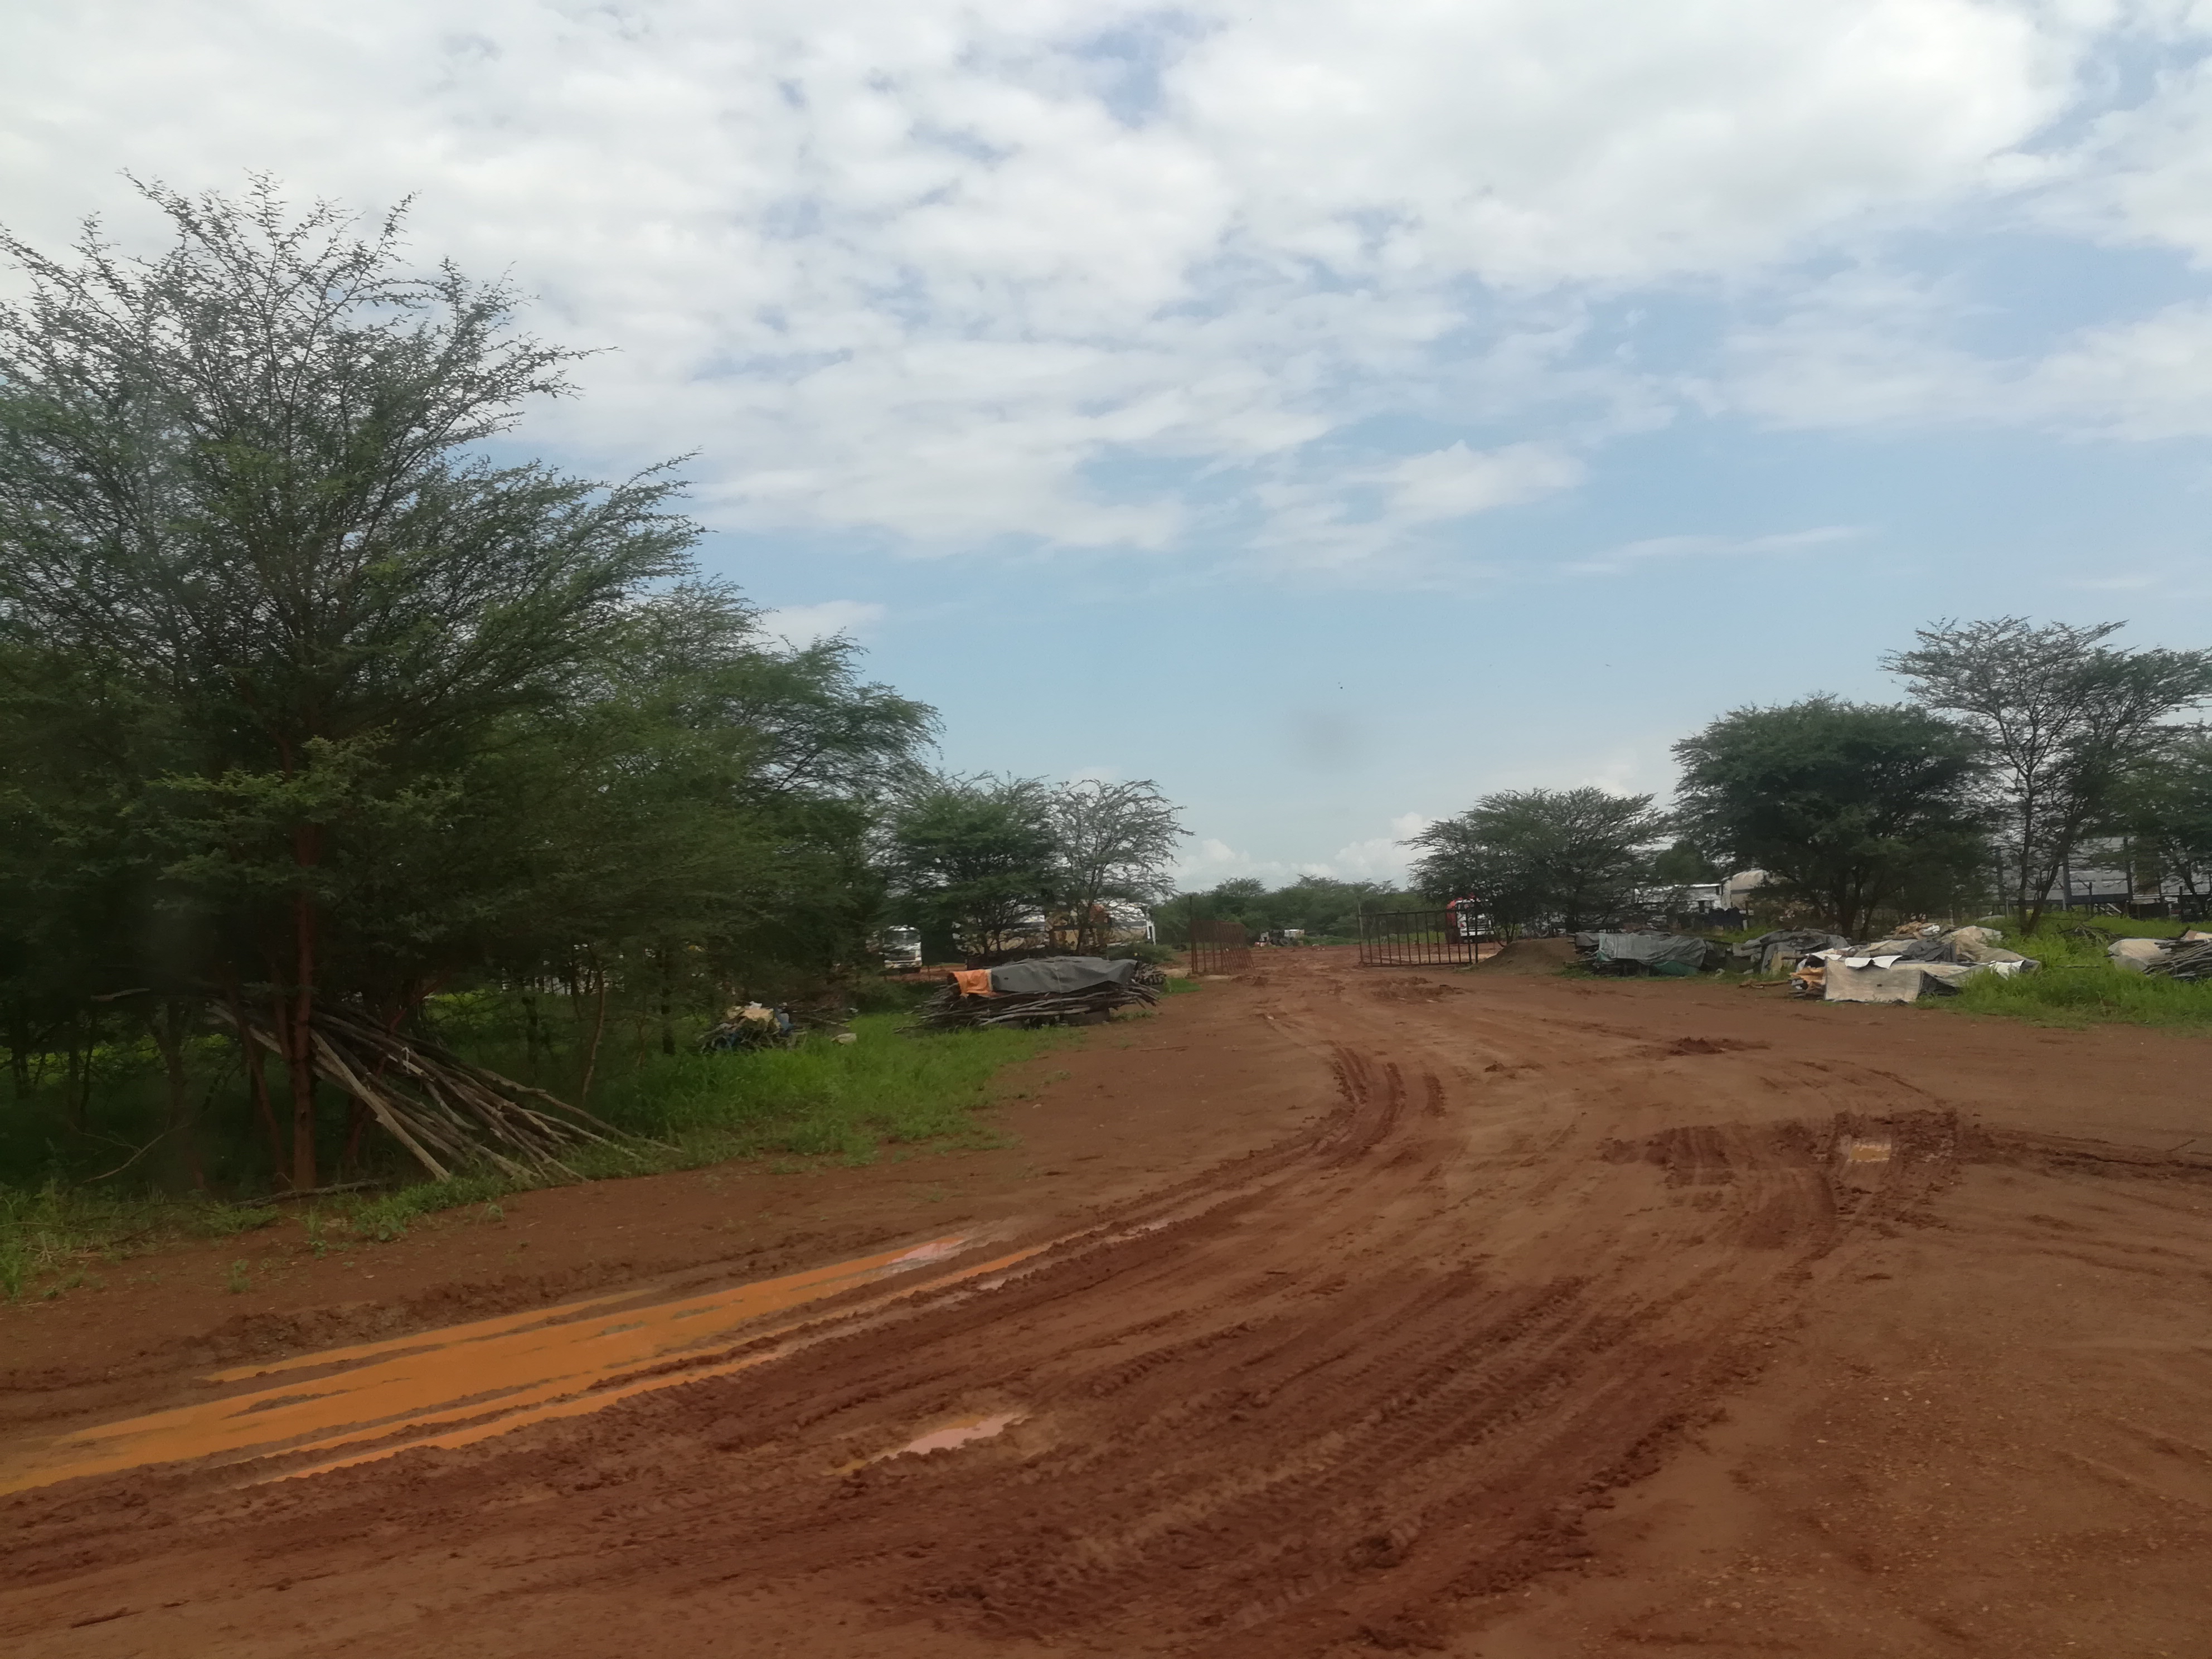
الوصف بالفصحى: طريق ترابي واسع تحيط به أشجار وبعض المواد المكدسة في منطقة مفتوحة
الوصف بالعامية السودانية: طريق ترابي واسع وحولهو شجر ومخلفات على الجنب في مكان مفتوح
التصنيف: Urban & City Life
التصنيف الفرعي: Dirt Roads and Open Areas